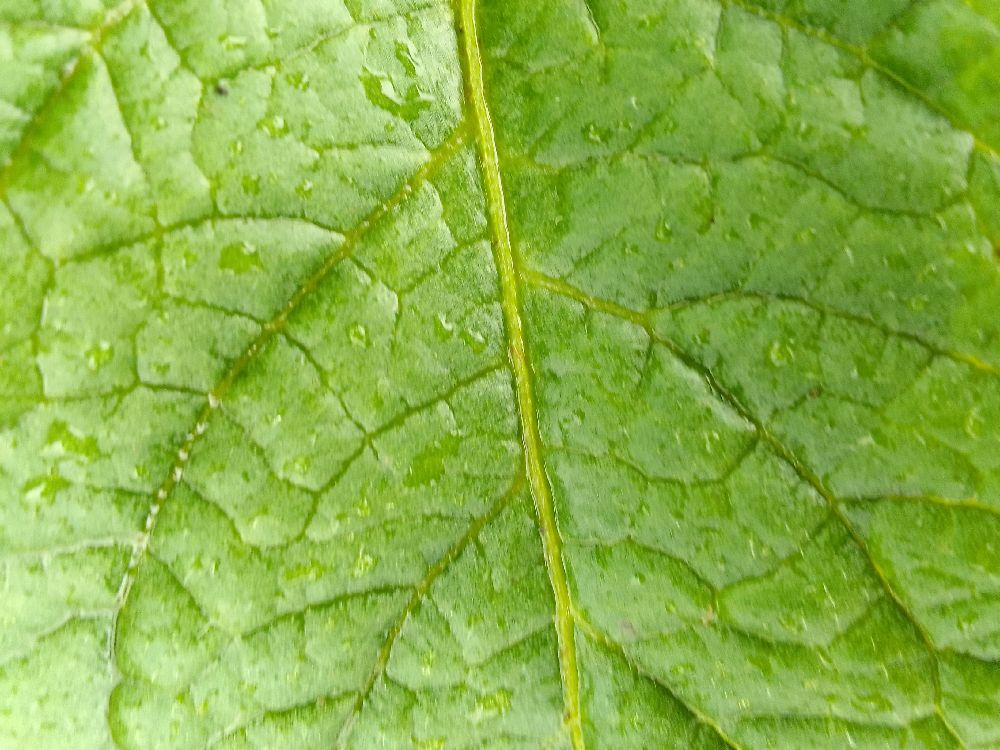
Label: Healthy